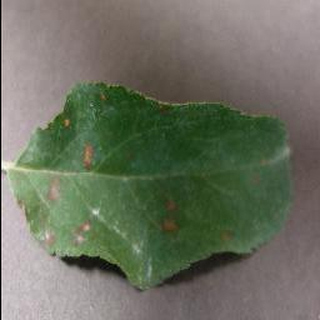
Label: apple_cedar_apple_rust